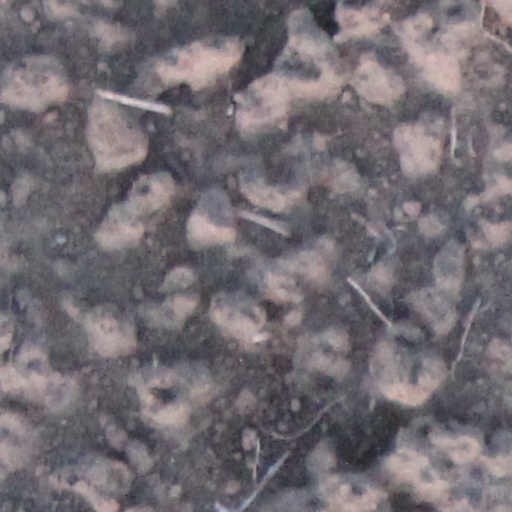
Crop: wheat